Holden WB

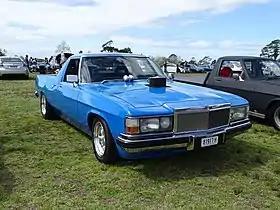
1982 Holden Kingswood Utility

The Holden WB series is an automobile which was produced by Holden in Australia from 1980 to 1985. It is a facelifted version of the Holden HZ series, which it replaced. Unlike the HZ and every other full size Holden series before it, the Holden WB was only offered in commercial vehicle bodystyles with no sedan or wagon passenger car variants. The long-wheelbase WB series models were marketed under the separate Statesman marque, absent of all Holden branding.